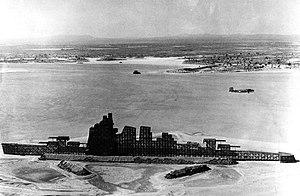
Muroc Maru, dont le nom officiel était AAF Temporary Building T-799, était une réplique d'un croiseur japonais de la classe Takao construite sur le fond asséché d'un lac en Californie du sud pendant la Seconde Guerre mondiale. Utilisé pour l'entraînement des pilotes et des équipages de bombardiers à l'attaque contre les navires de guerre, le Muroc Maru resta en place jusqu'en 1950, date à laquelle il fut démoli.